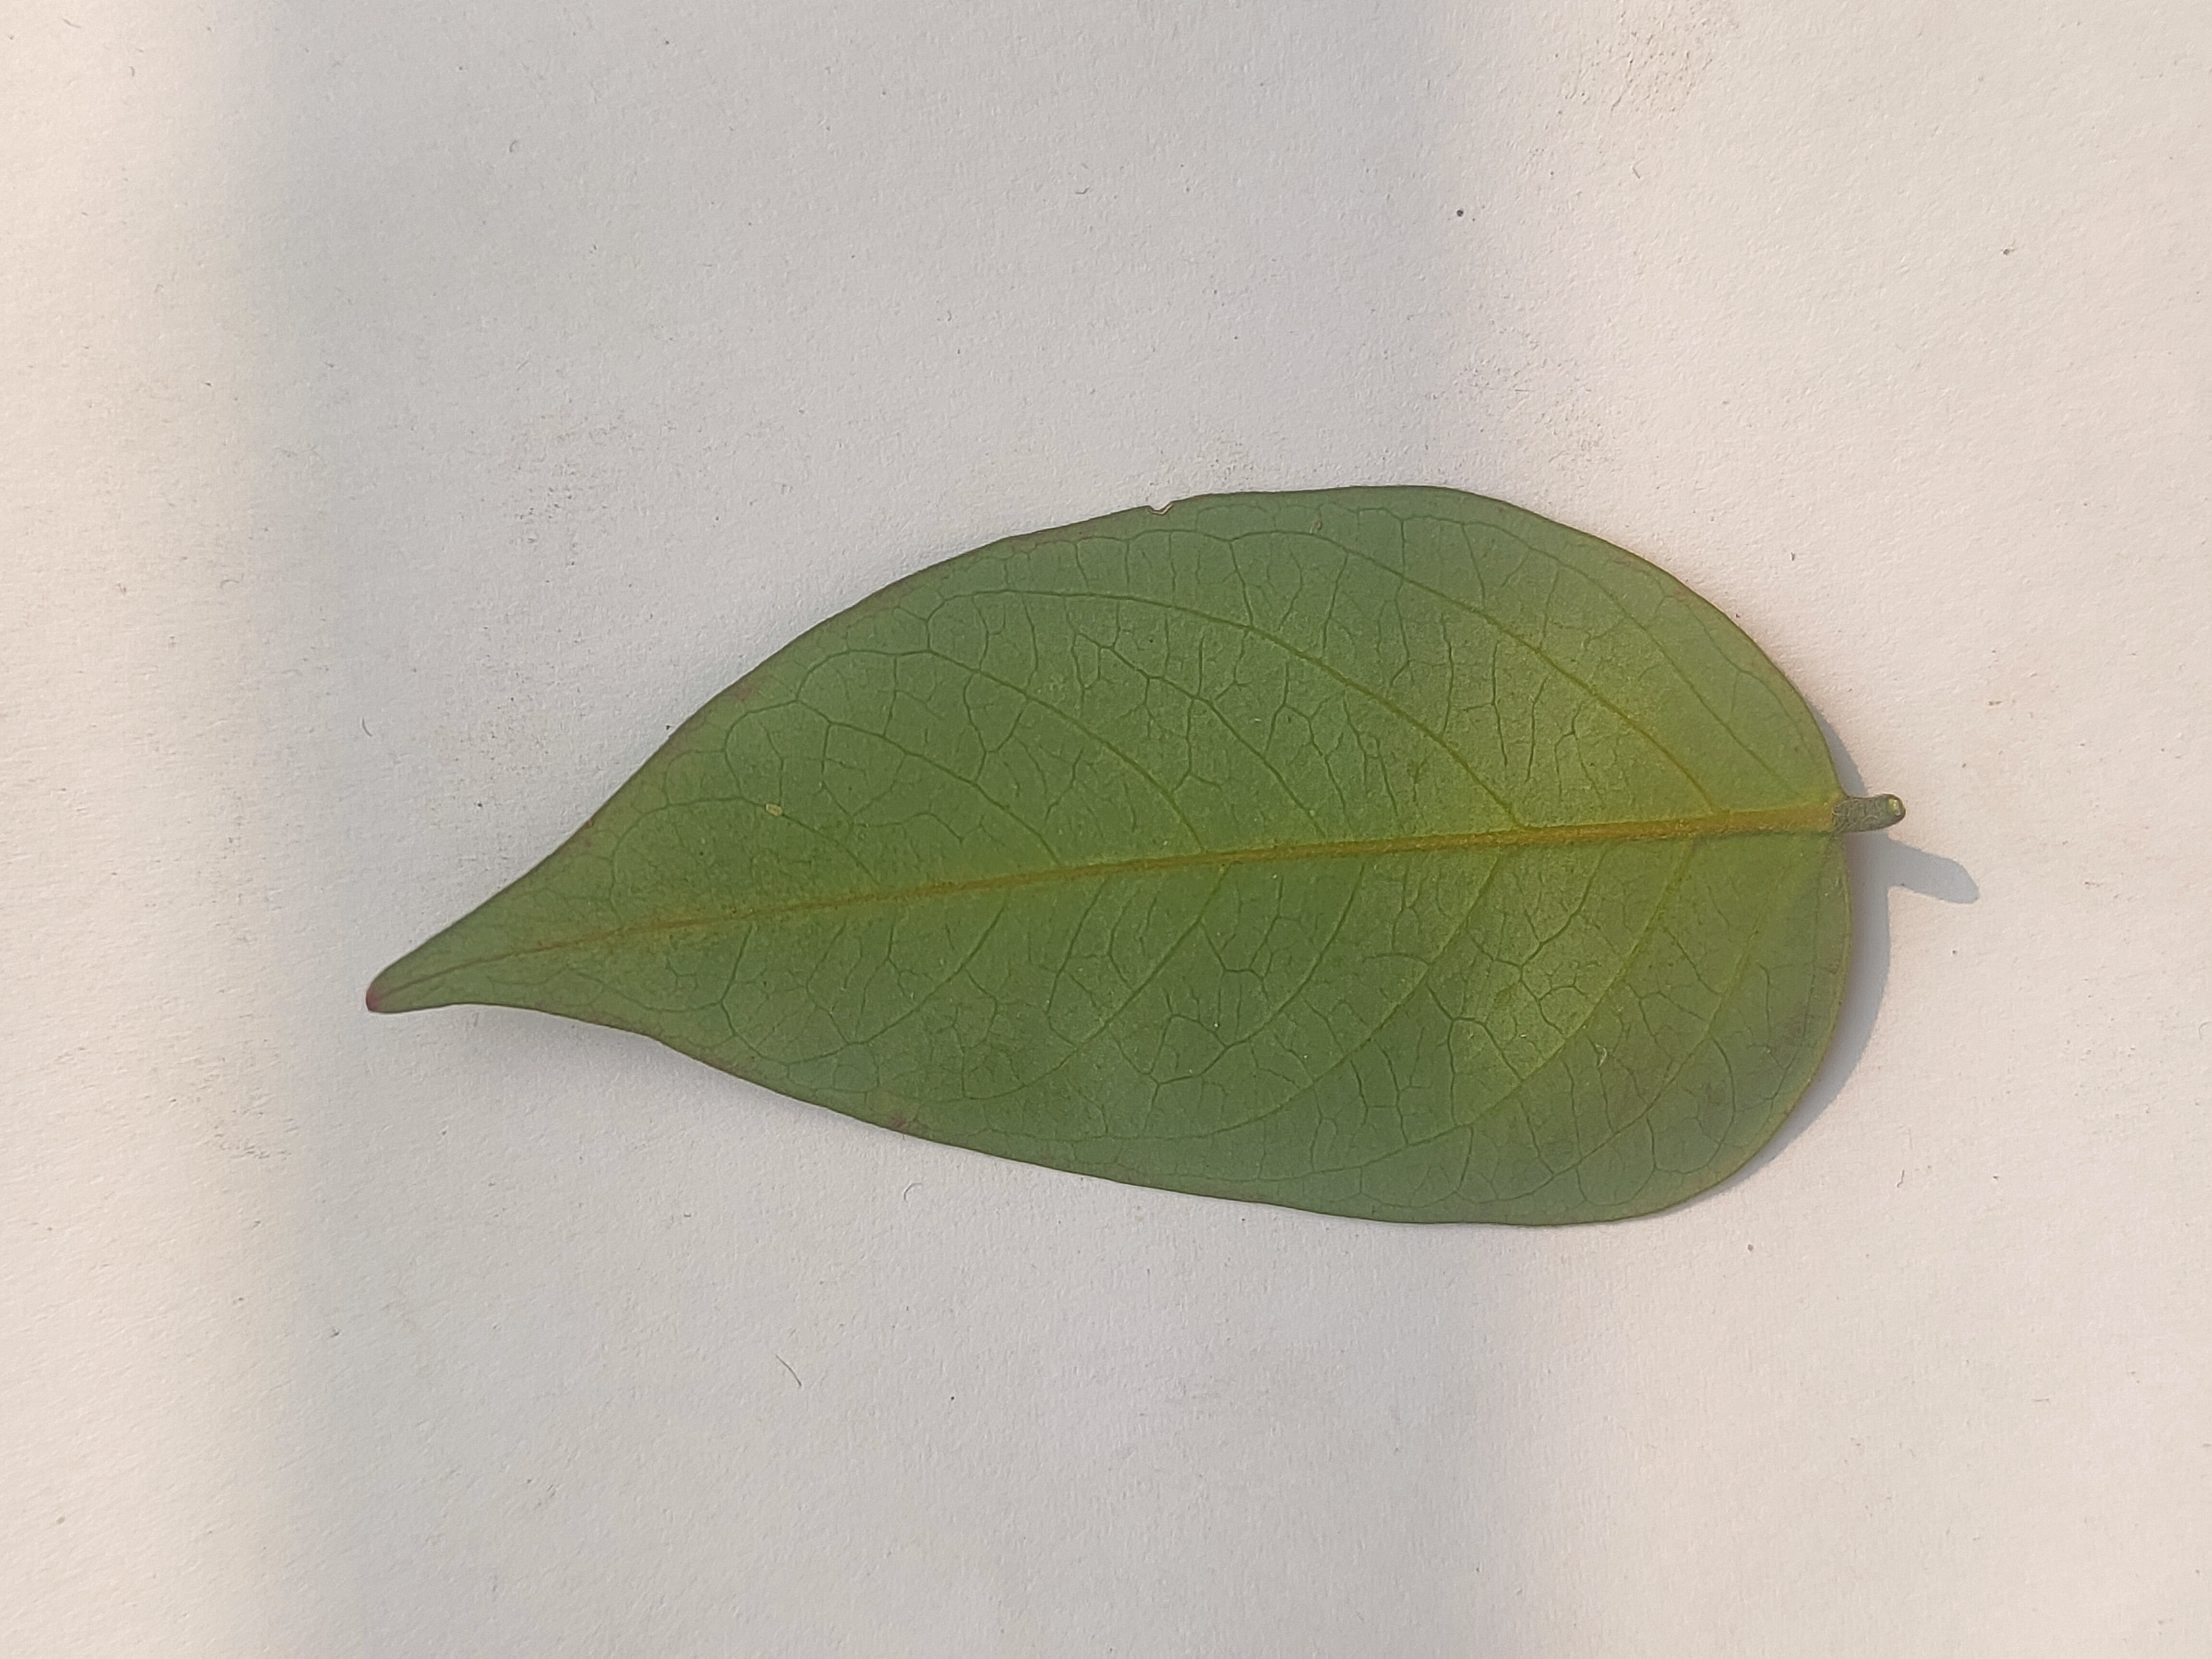
Leaf variety: Star Fruit